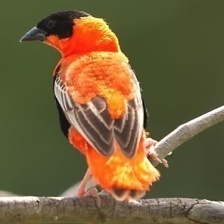
Species: NORTHERN RED BISHOP
Scientific name: EUPLECTES FRANCISCANUS